James Adam (classicist)

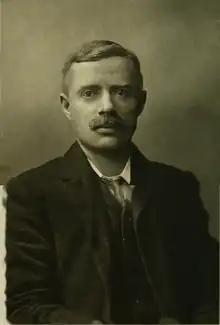
James Adam

James Adam (7 April 1860 – 30 August 1907) was a Scottish classicist who taught classics at Emmanuel College, Cambridge.